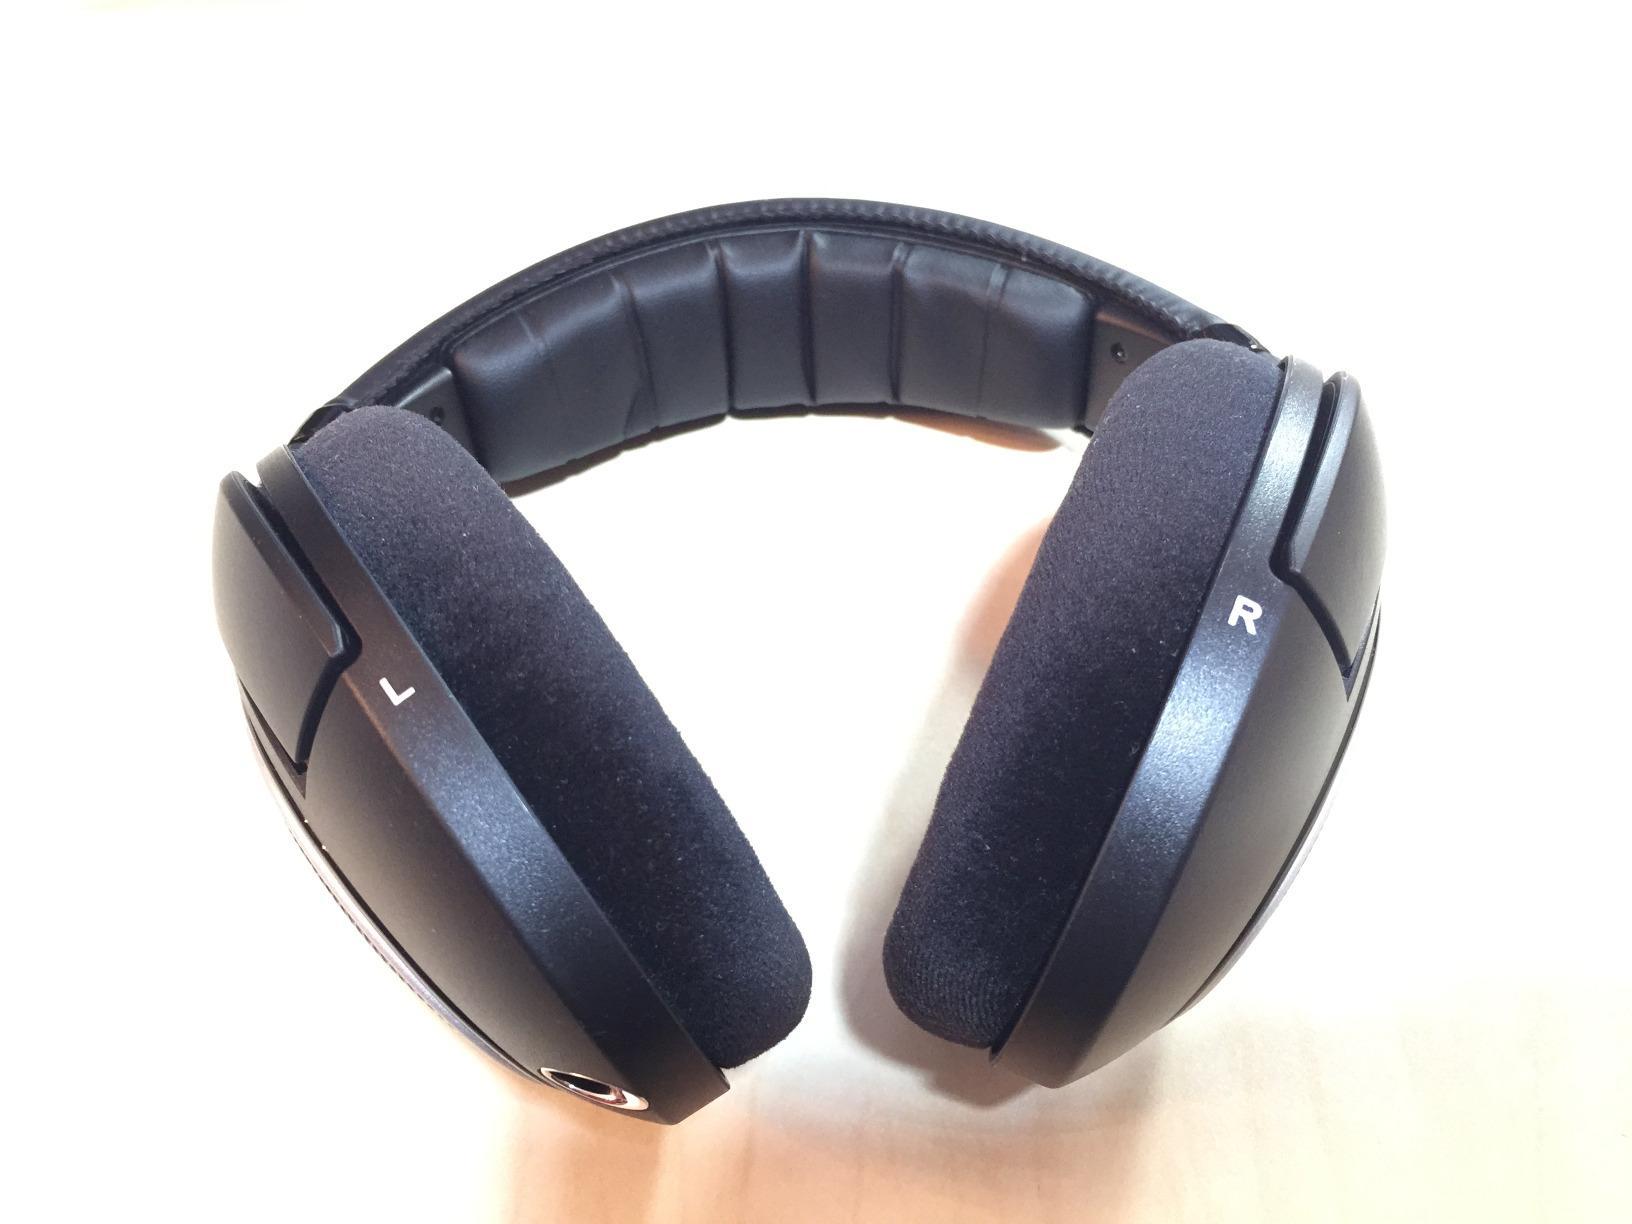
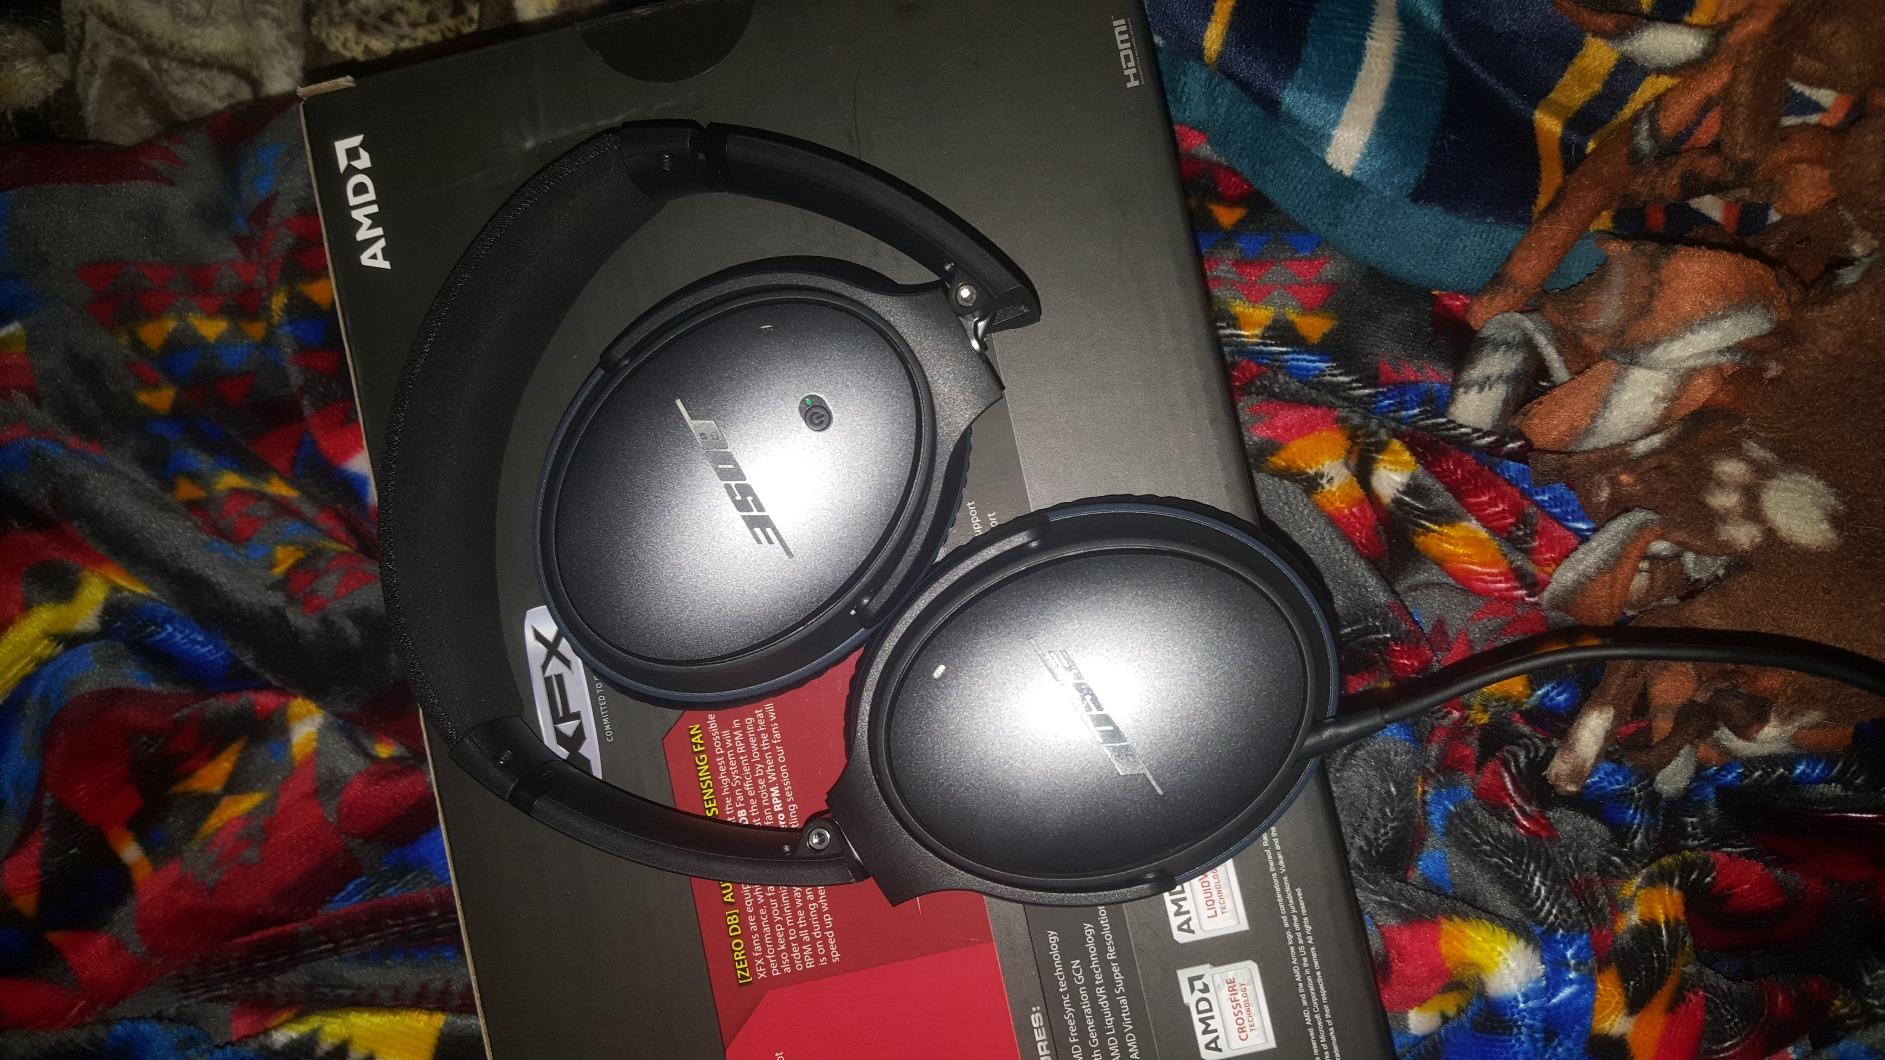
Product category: headphones
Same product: no